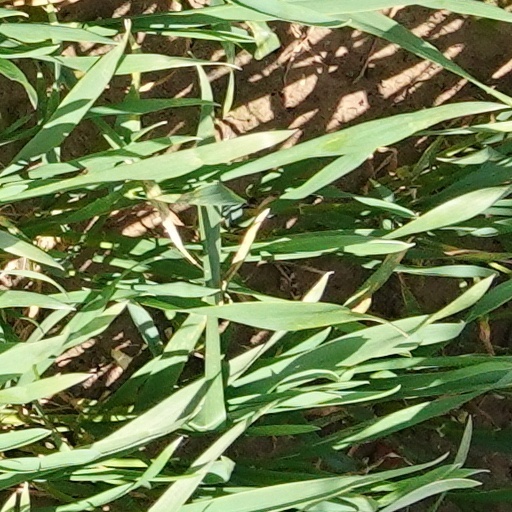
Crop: wheat